List of mammals of Eswatini

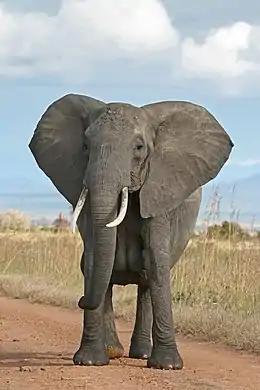
African bush elephant

The order Primates contains humans and their closest relatives: lemurs, lorisoids, tarsiers, monkeys, and apes.